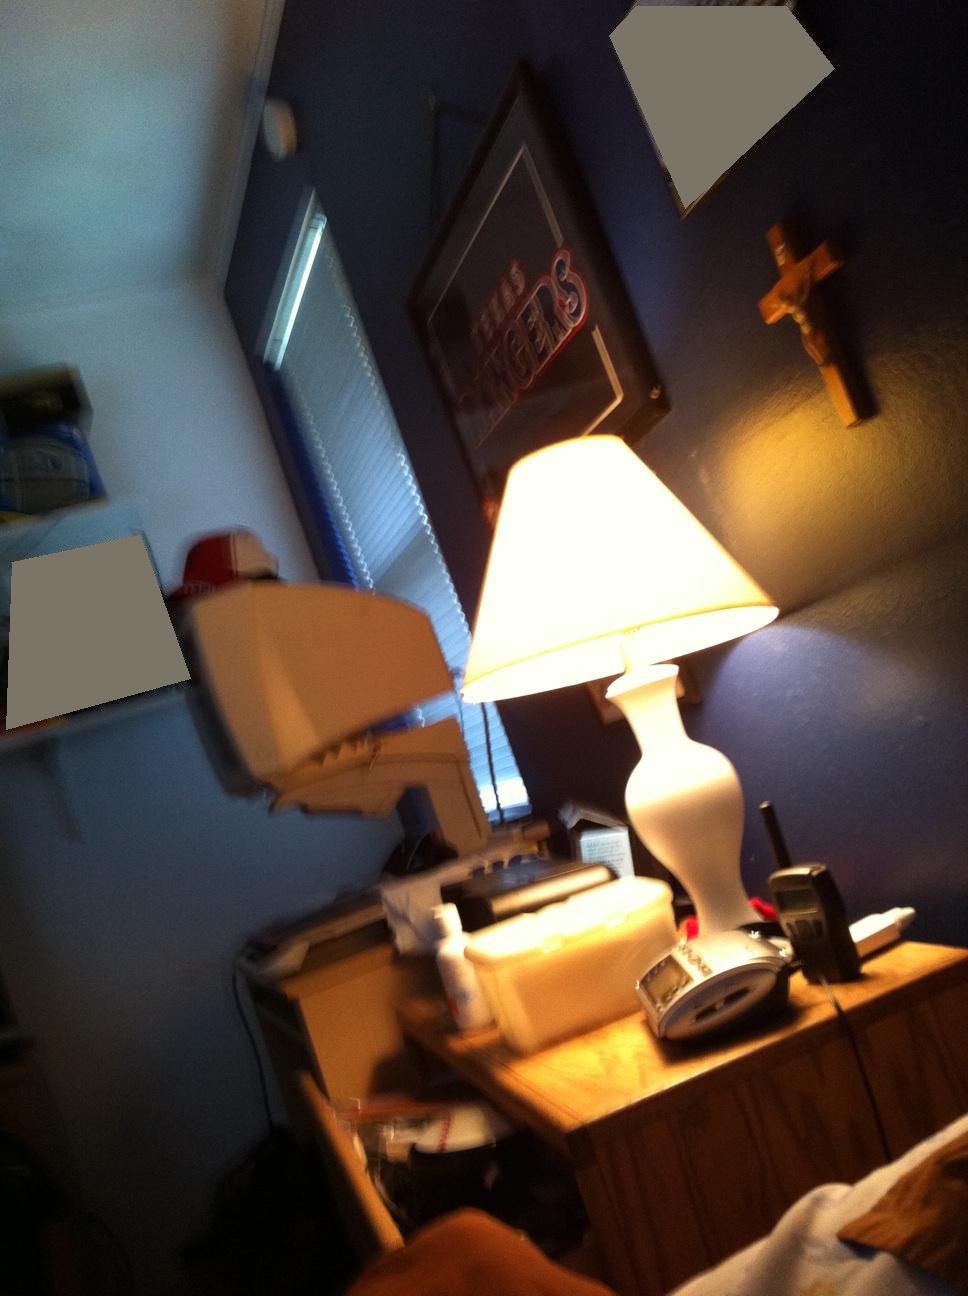Question: Is my light on, I can't tell, can you help me?
Answer: yes